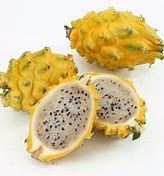
Label: Dragonfruit